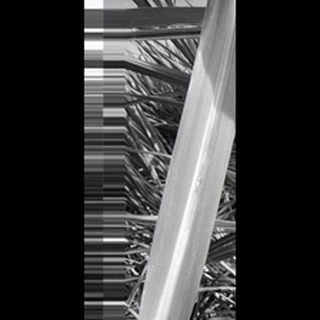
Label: sugarcane_red_rot